Eliza Trask Hill

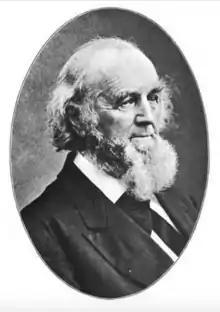
Rev. George Trask

Her father, George Trask, a native of Beverly, Massachusetts, belonging to that branch of the Trask family founded by Osmond (or Osman) Trask, an English immigrant who settled there, was a son of Jeremiah Trask and one of the youngest of fourteen children. After devoting his attention for some years in his early manhood to business pursuits, Mr. Trask took up his studies at Bowdoin College, to prepare for the ministry, paying his own way. While there, he became conspicuous for his advocacy of the anti-slavery cause. He was graduated from Bowdoin in 1826 and from Andover Theological Seminary in 1829. His first pastorate was in Framingham, Massachusetts, his next in Warren, and his third and last in Fitchburg, Massachusetts, of the Trinitarian Church, a society that stood for the principles of anti-slavery and which disbanded as soon as the slaves were freed. The last twenty-five years of his life, Mr. Trask spent in the effort to abate the use of tobacco. He suffered persecution for his pronounced views, was forbidden the use of the churches, and ridiculed by his colleagues in the ministry. He died in Fitchburg in January, 1875.